Northern Woods and Water Route

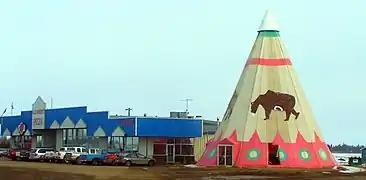
Rycroft, Alberta

The Hill and Hollow Campsite and Bay Shore Resort Inc. are at Faust, which is on the south shore of Lesser Slave Lake along Highway 2. Within the Municipal District of Lesser Slave River No. 124 is the small hamlet of Wagner. Canyon Creek, Widewater and Slave Lake, "The Jewel of the North", are also on Lesser Slave Lake.